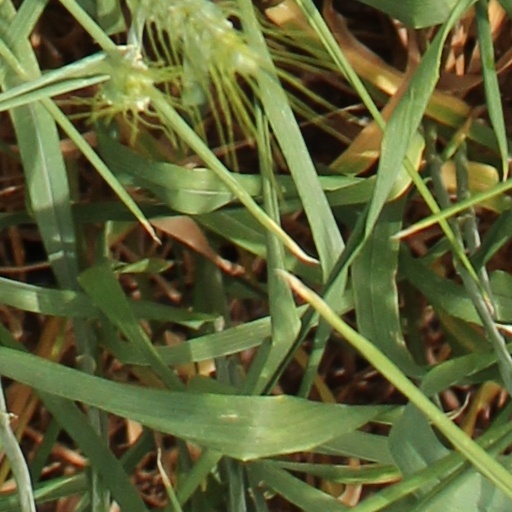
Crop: wheat